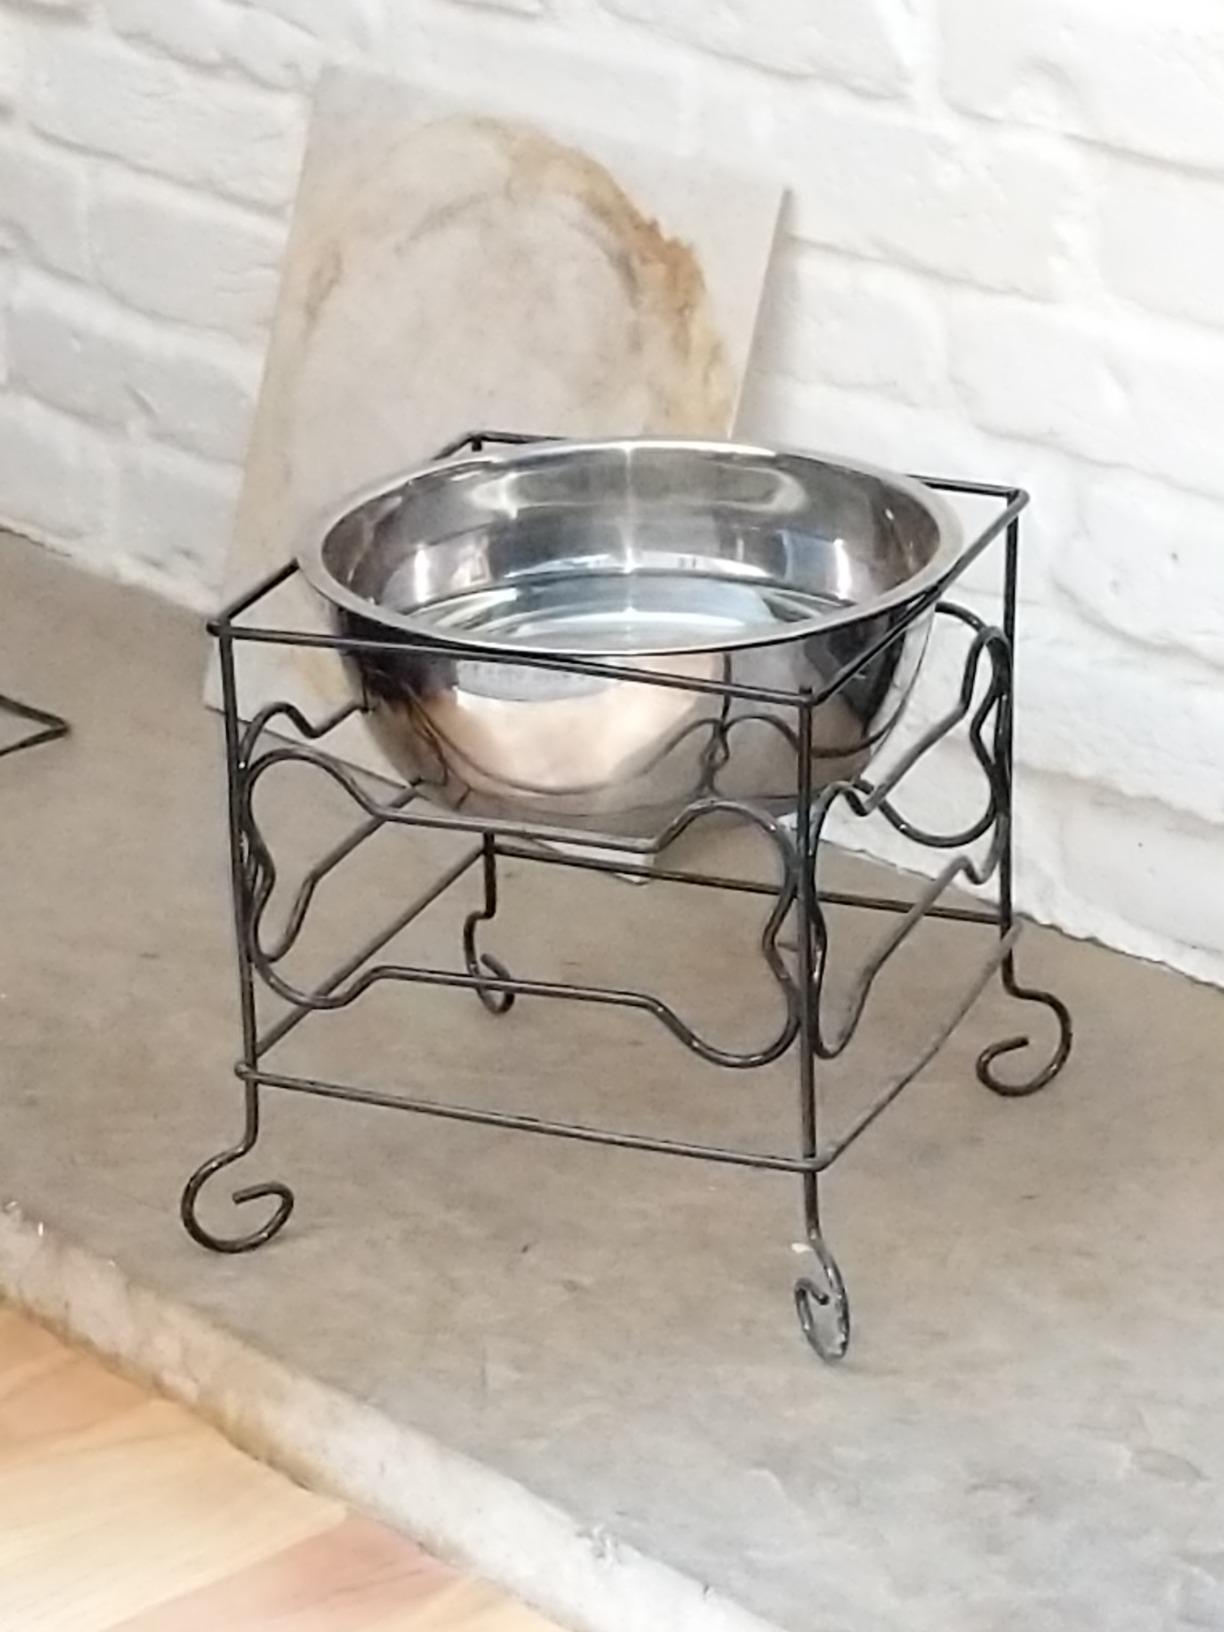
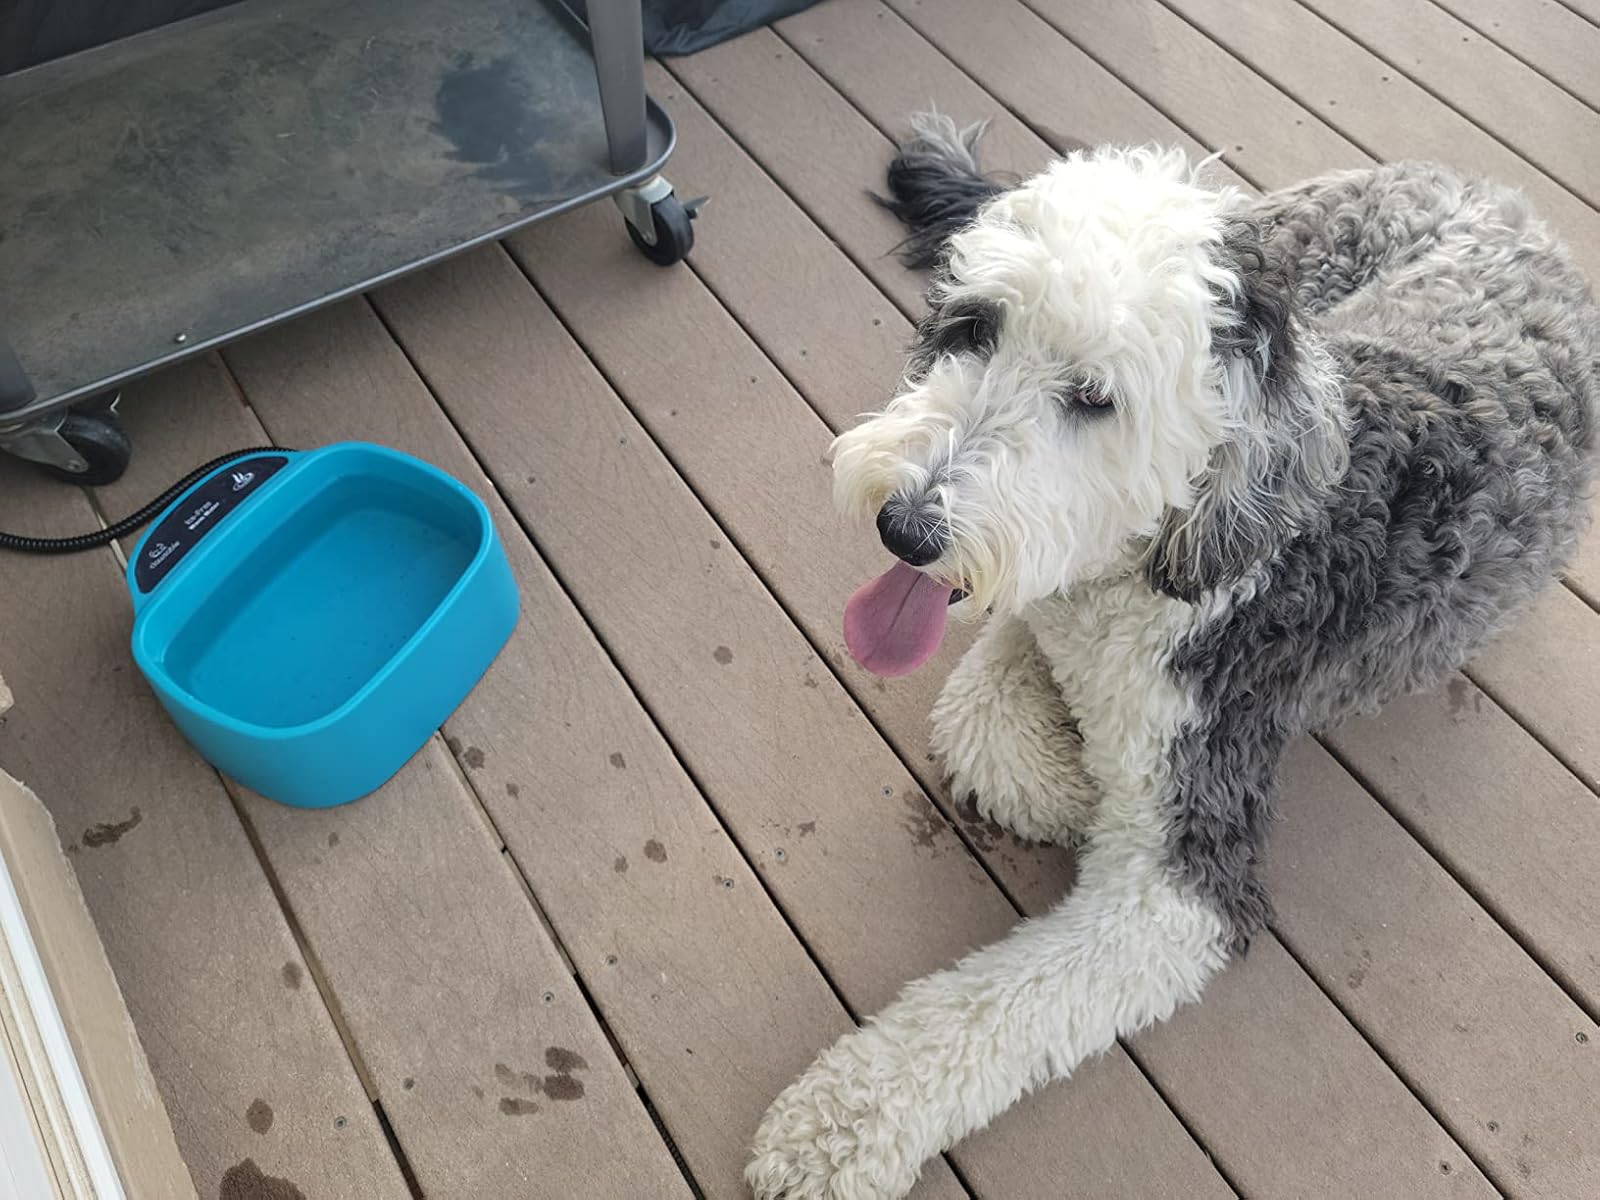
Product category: items_bowl
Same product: no